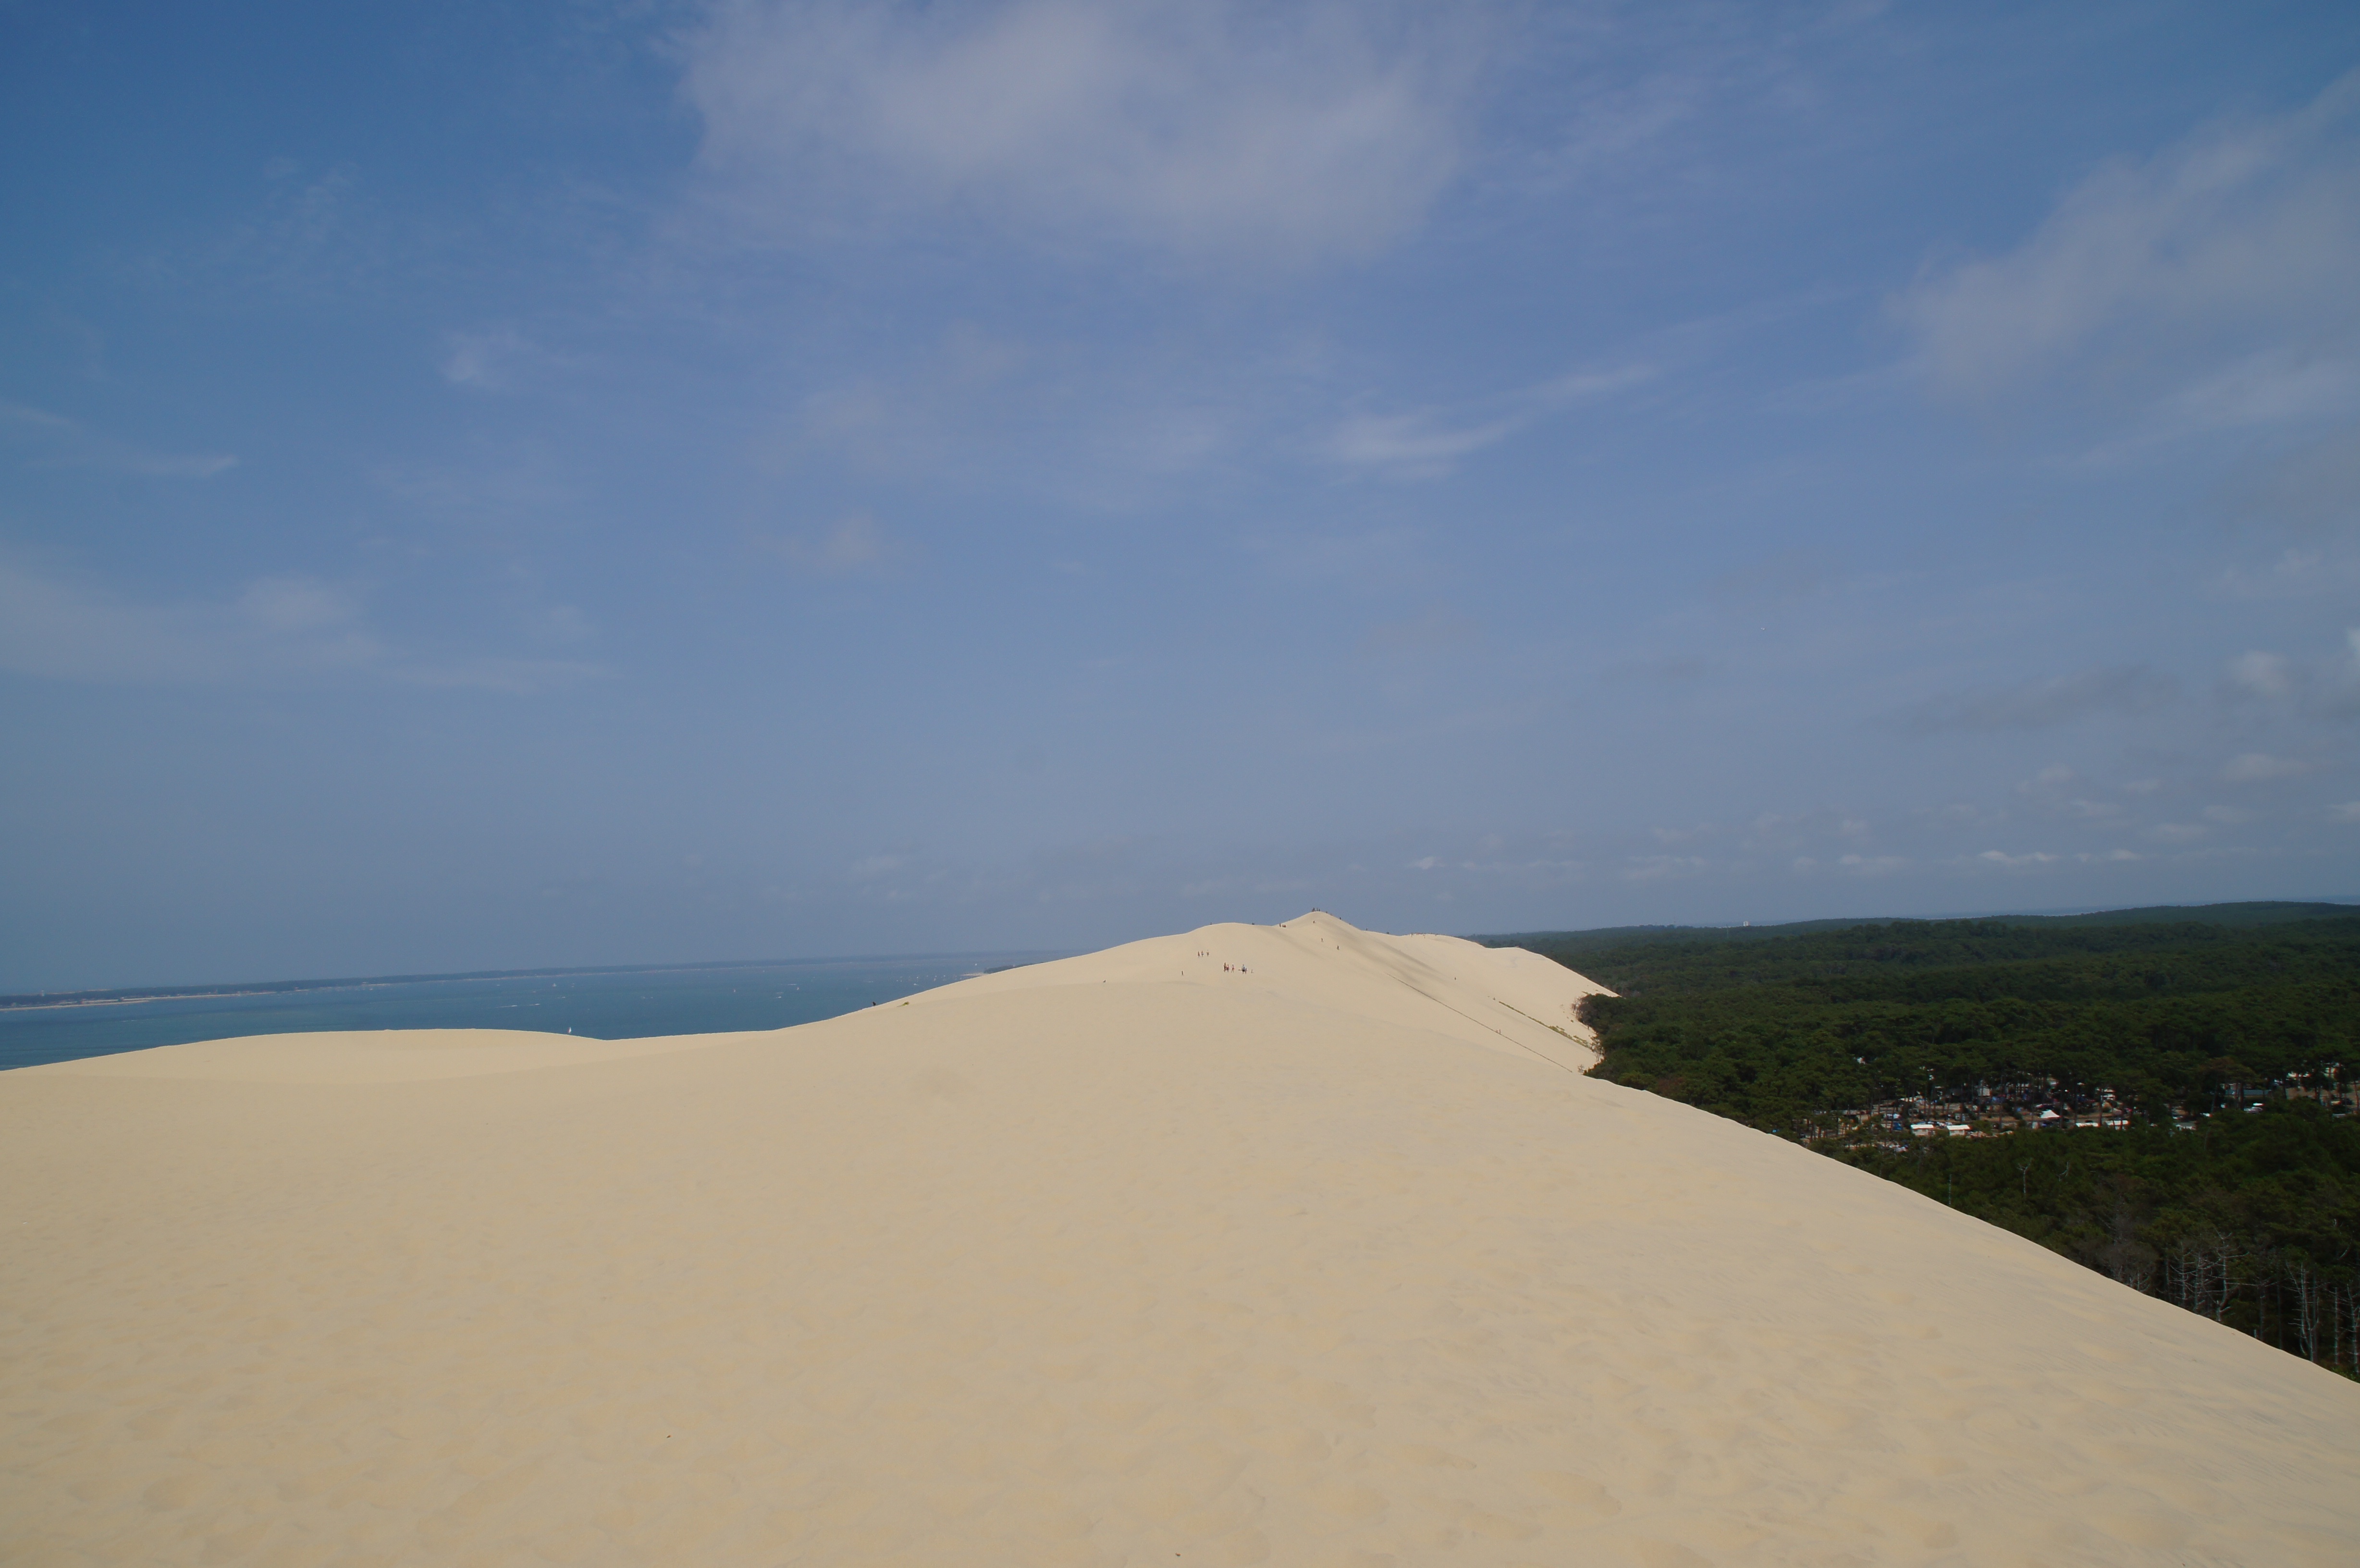
beach, landscape, sea, coast, sand, ocean, horizon, dune, sand dune, france, material, grande, you, wide, atlantic, habitat, atlantic coast, landform, arcachon, natural environment, geographical feature, aeolian landform, pilat, dune du pilat, dune you pilat, dune pyla you